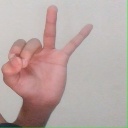
अक्षर: ण